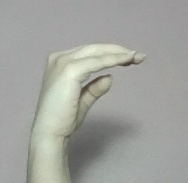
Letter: jeem